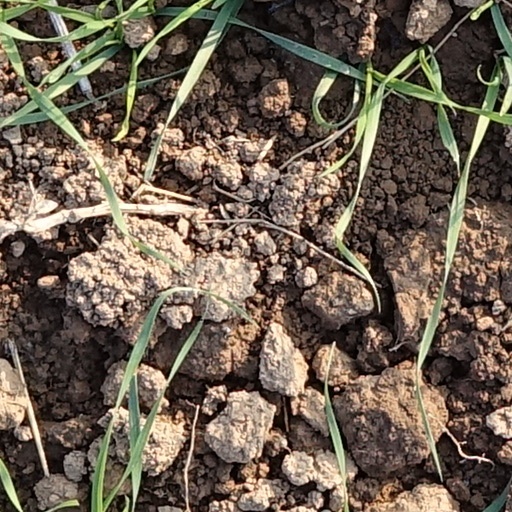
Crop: wheat